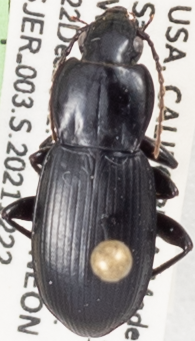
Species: Pterostichus ordinarius
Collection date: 2021-12-22
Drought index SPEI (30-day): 0.336
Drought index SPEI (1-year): -1.32
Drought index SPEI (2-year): -2.09